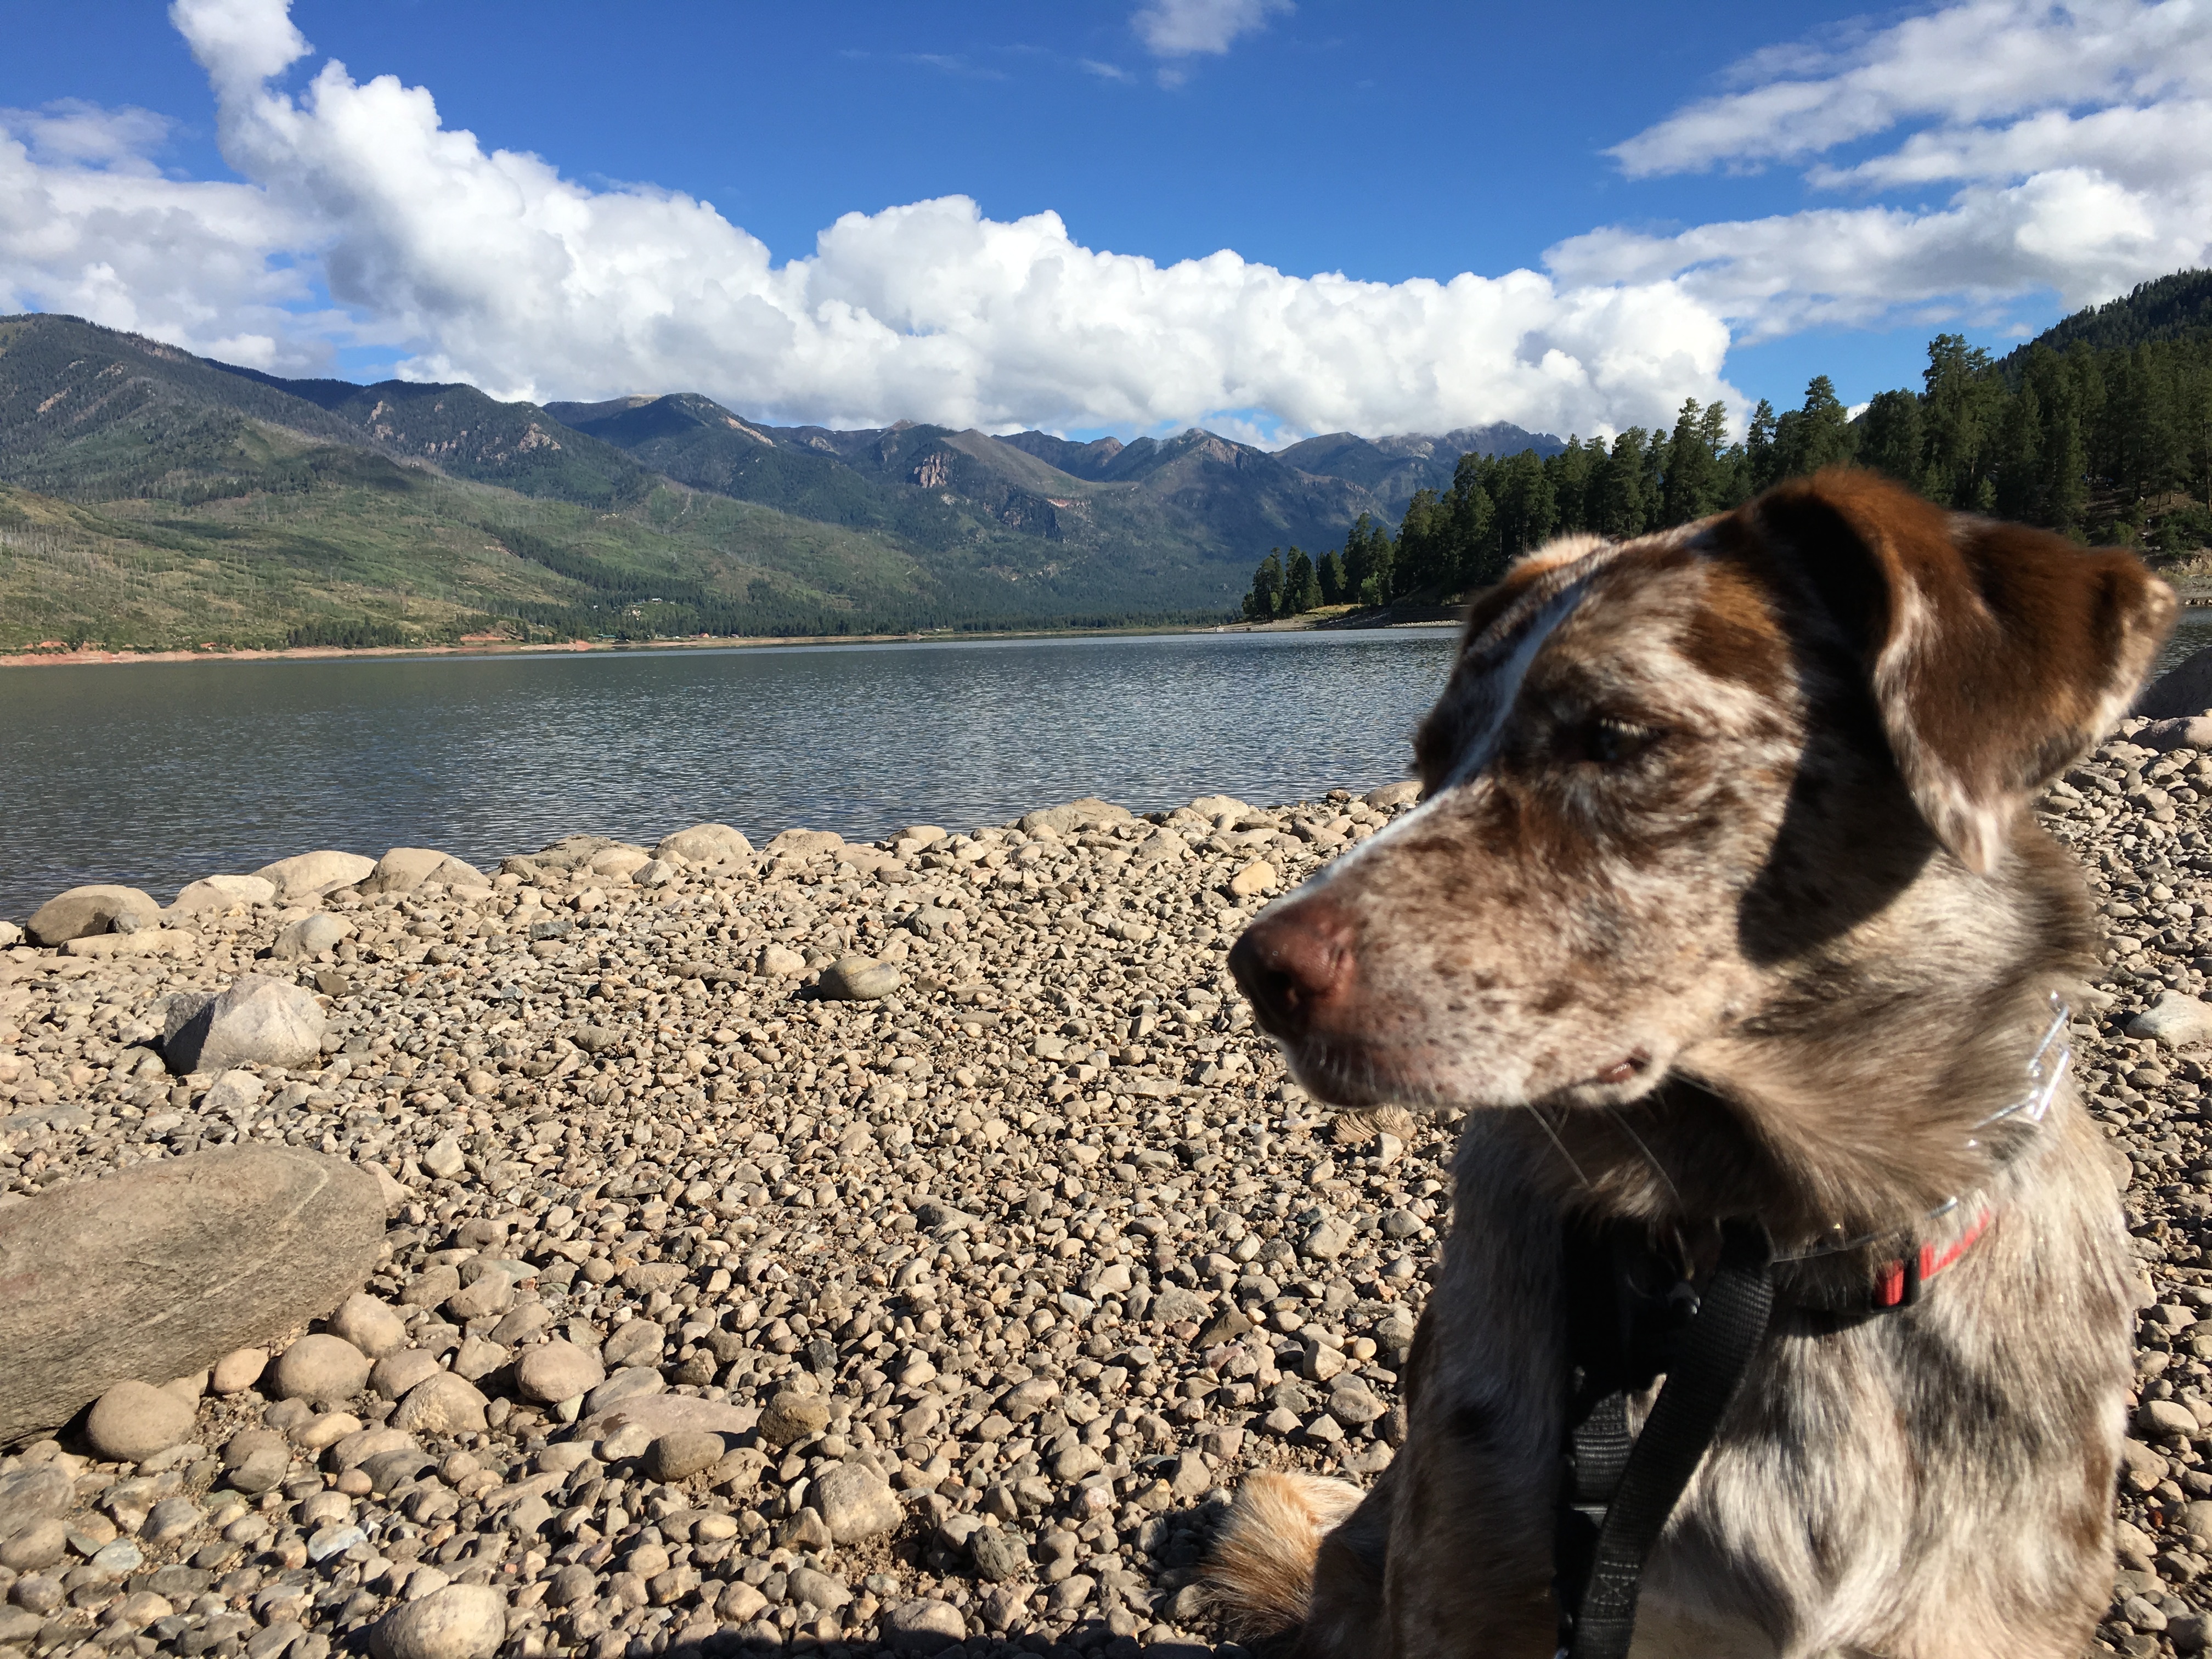
dog, mammal, dog like mammal